StG 44

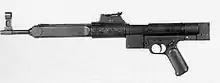
The "Gerät 06" ("device 06") prototype. An attempt to further simplify the MP 43/44 and StG 44 series of weapons. The pictured example is incomplete; it was captured in 1945 and evaluated at Aberdeen Proving Ground after the war.

Numerous reports and company correspondence reveal frequent presentation of the rifle's stages of development to Hitler. Rather than being opposed to the entire idea, his apprehension may have been from reluctance to send a new weapon to the front in too small numbers. Industry would not be able to replace some 12 million Kar 98k rifles in a short time, and the already strained logistics structure would have to support another cartridge. While the Sturmgewehr required specialized tooling to manufacture it, it consumed less materials and was faster and easier to make than a Kar 98k. Without suppliers to quickly produce components, companies could not manufacture sufficient numbers to replace the Kar 98k quickly. Introducing the new assault rifle in quantities that would not make an impression on the front would be counter-productive. Hitler instead may have wanted to introduce it on the largest scale possible.